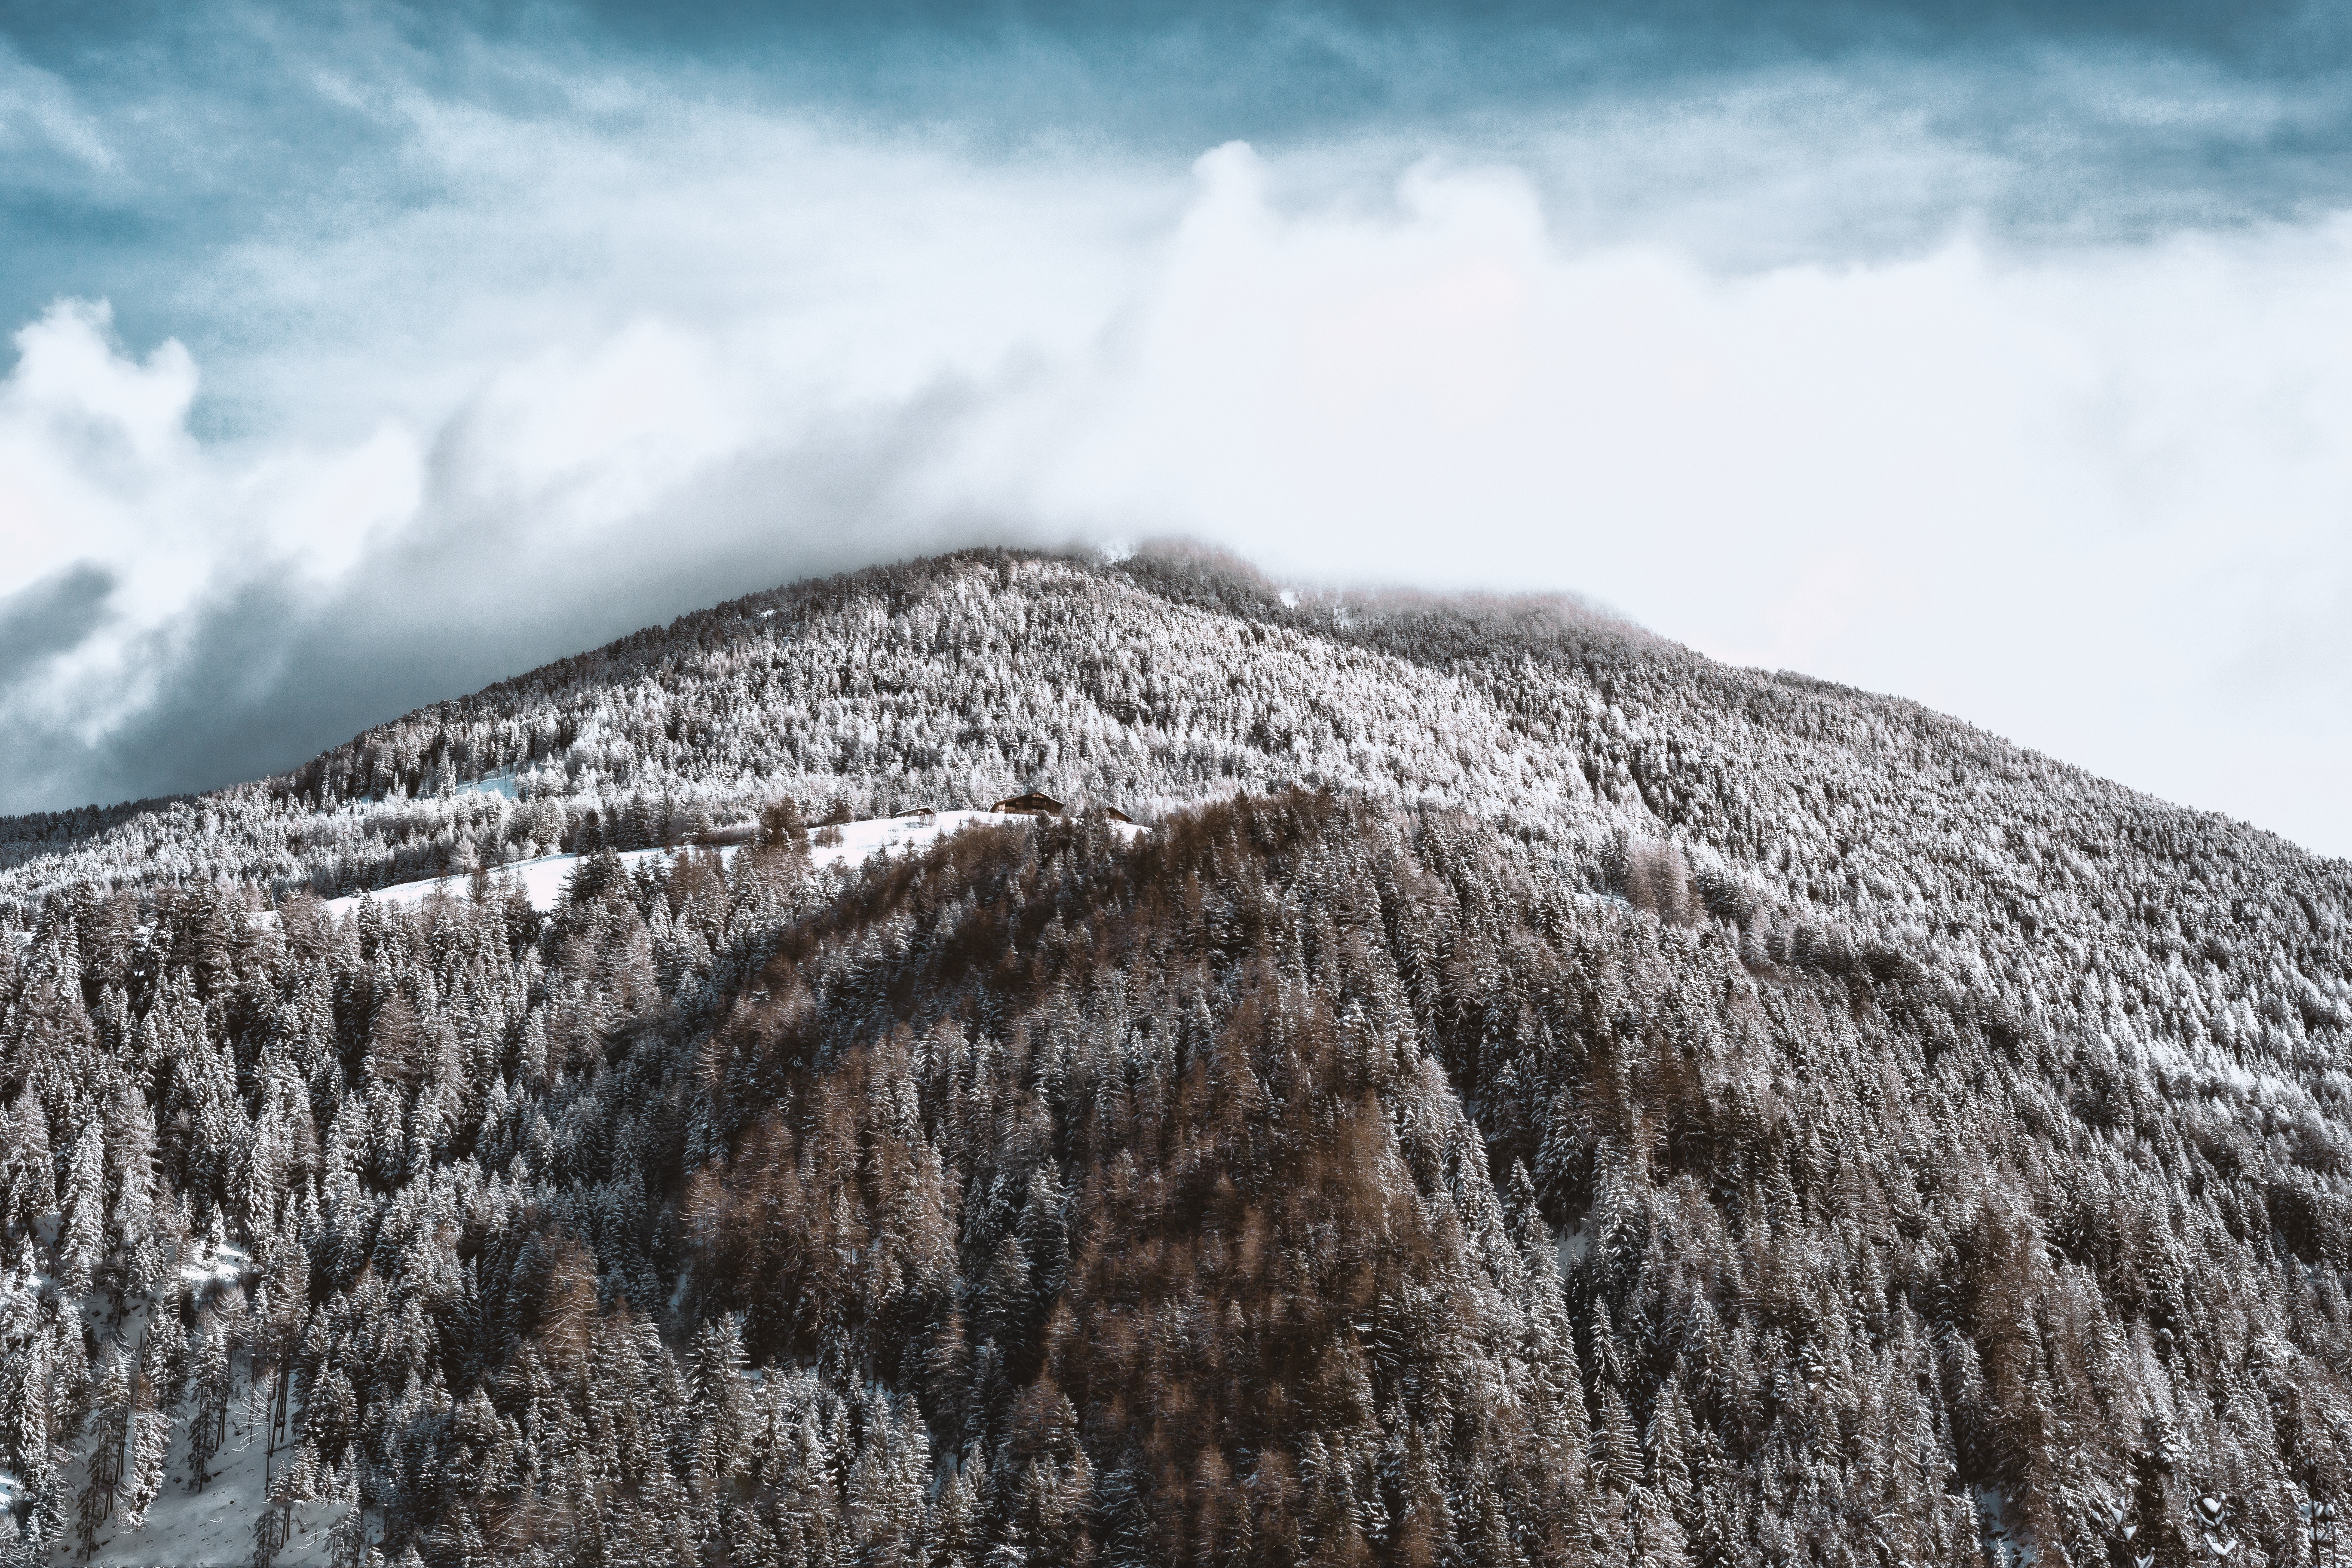
mountainous landforms, mountain, sky, hill, ridge, cloud, mountain range, rock, summit, tree, snow, winter, geological phenomenon, fell, massif, geology, landscape, highland, national park, alps, photography, badlands, formation, plant, outcrop, Granite dome, meteorological phenomenon, terrain